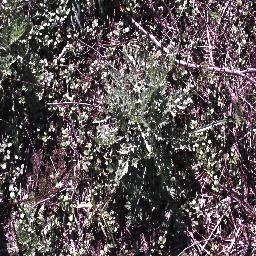
Label: parthenium